George Lucas filmography

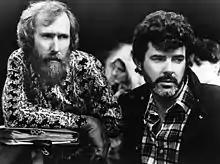
Lucas with Jim Henson in 1986

"Young Indiana Jones" story writing credits